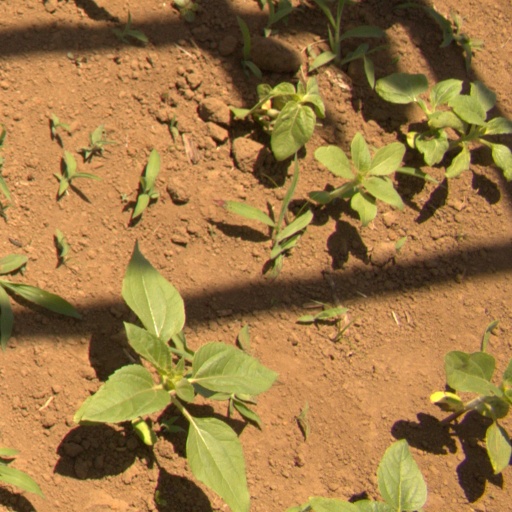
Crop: Jerusalem artichoke